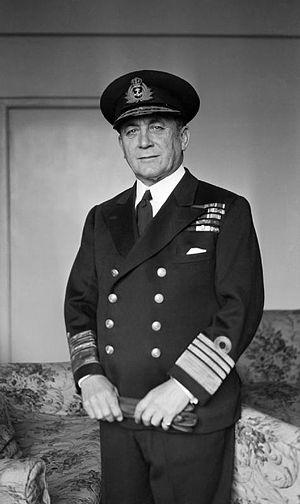
Max Kennedy Horton, né le 29 novembre 1883 à Rhosneigr et mort le 30 juillet 1951 à Londres, est un amiral britannique.